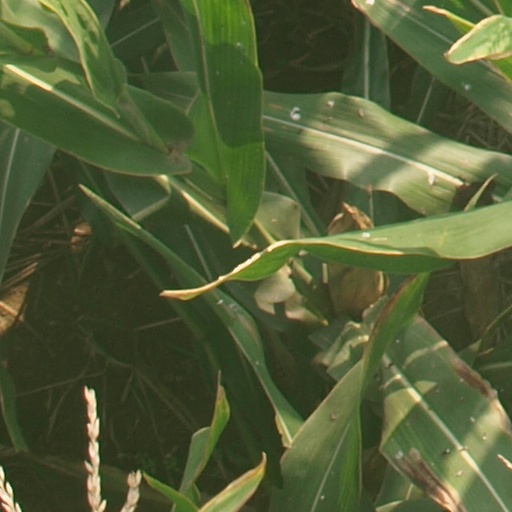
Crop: maize; corn